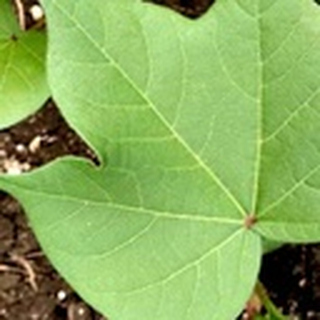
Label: healthy_cotton